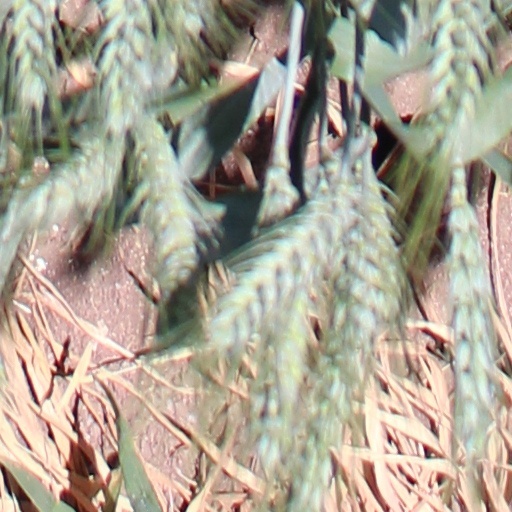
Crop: wheat